Rudolf Carl von Slatin

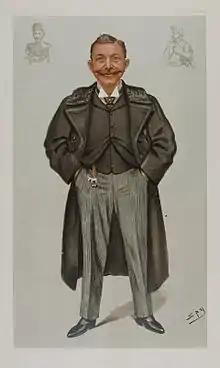
"Salatin" Slatin as caricatured by Spy (Leslie Ward) in "Vanity Fair", June 1899

For his services in these campaigns, he was created an honorary Knight Commander of the Order of St Michael and St George by Queen Victoria in 1898 and in 1899 was knighted by Franz Joseph I of Austria. Also in 1899, he was made a brigadier-general in the British Army. In 1900 he was appointed inspector-general of the Sudan, in which capacity his mastery of Arabic and his profound knowledge of the land and peoples proved invaluable in the work of reconstruction undertaken by the Anglo-Egyptian government in that country. He was a close friend of the governor-general, F. R. Wingate, and was free to define his role as inspector-general without much interference from his colleagues and superiors. Never before or since did any official hold the title of inspector-general. He was a frequent guest of Queen Victoria.